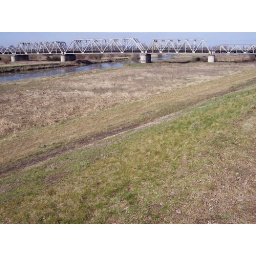
Railway bridge across Wisla river near Auschwitz